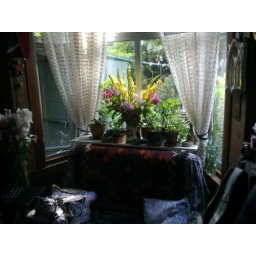
summer view of the bay window in my little lounge its a small house but its cosy